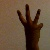
The image shows a hand gesture representing the number 6 in Indian Sign Language.